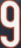
Number: 9